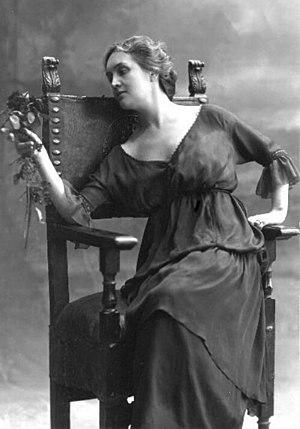
Sibilla Aleramo, pseudonyme de Rina Faccio, est une écrivaine italienne, née à Alexandrie le 14 août 1876 et morte à Rome le 13 janvier 1960. Féministe, elle est principalement connue pour son autobiographie dépeignant les conditions de vie d'une femme à la fin du XIXe siècle et au début du XXᵉ siècle en Italie.